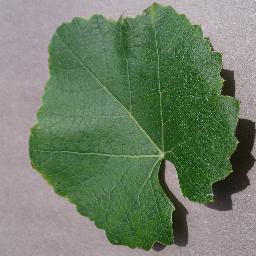
Label: Grape___healthy